Jethro Tull (band)

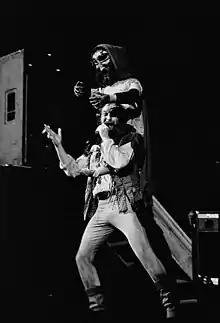
Ian Anderson during a "Broadsword and the Beast" concert in Dallas, Texas, 1982.

Following the "Stormwatch" tour in early 1980, Barlow, Evan, and Palmer left the band. Barlow was said to have been depressed after Glascock's death, and Evan and Palmer were having to reconsider their future after Anderson had announced that he wanted to record a solo album.